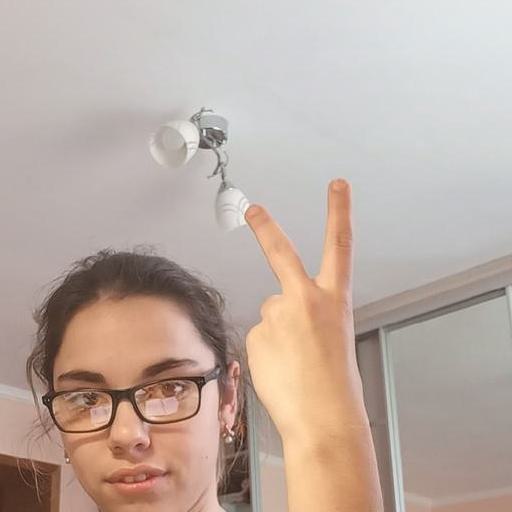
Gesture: peace_inverted